Susan Quilliam

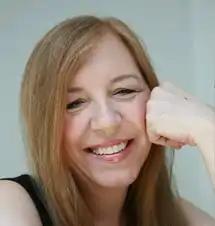
Susan Quilliam

Susan Quilliam is a British relationship expert who specialises in love and sexuality. She works as an advice columnist, writer, broadcaster, consultant, trainer and coach. Quilliam is associated with several relationship organisations, including Relate and the Family Planning Association, and is the author of 22 books published in 33 countries and 24 languages. She revised "The Joy of Sex" (2008) for modern sensibilities.